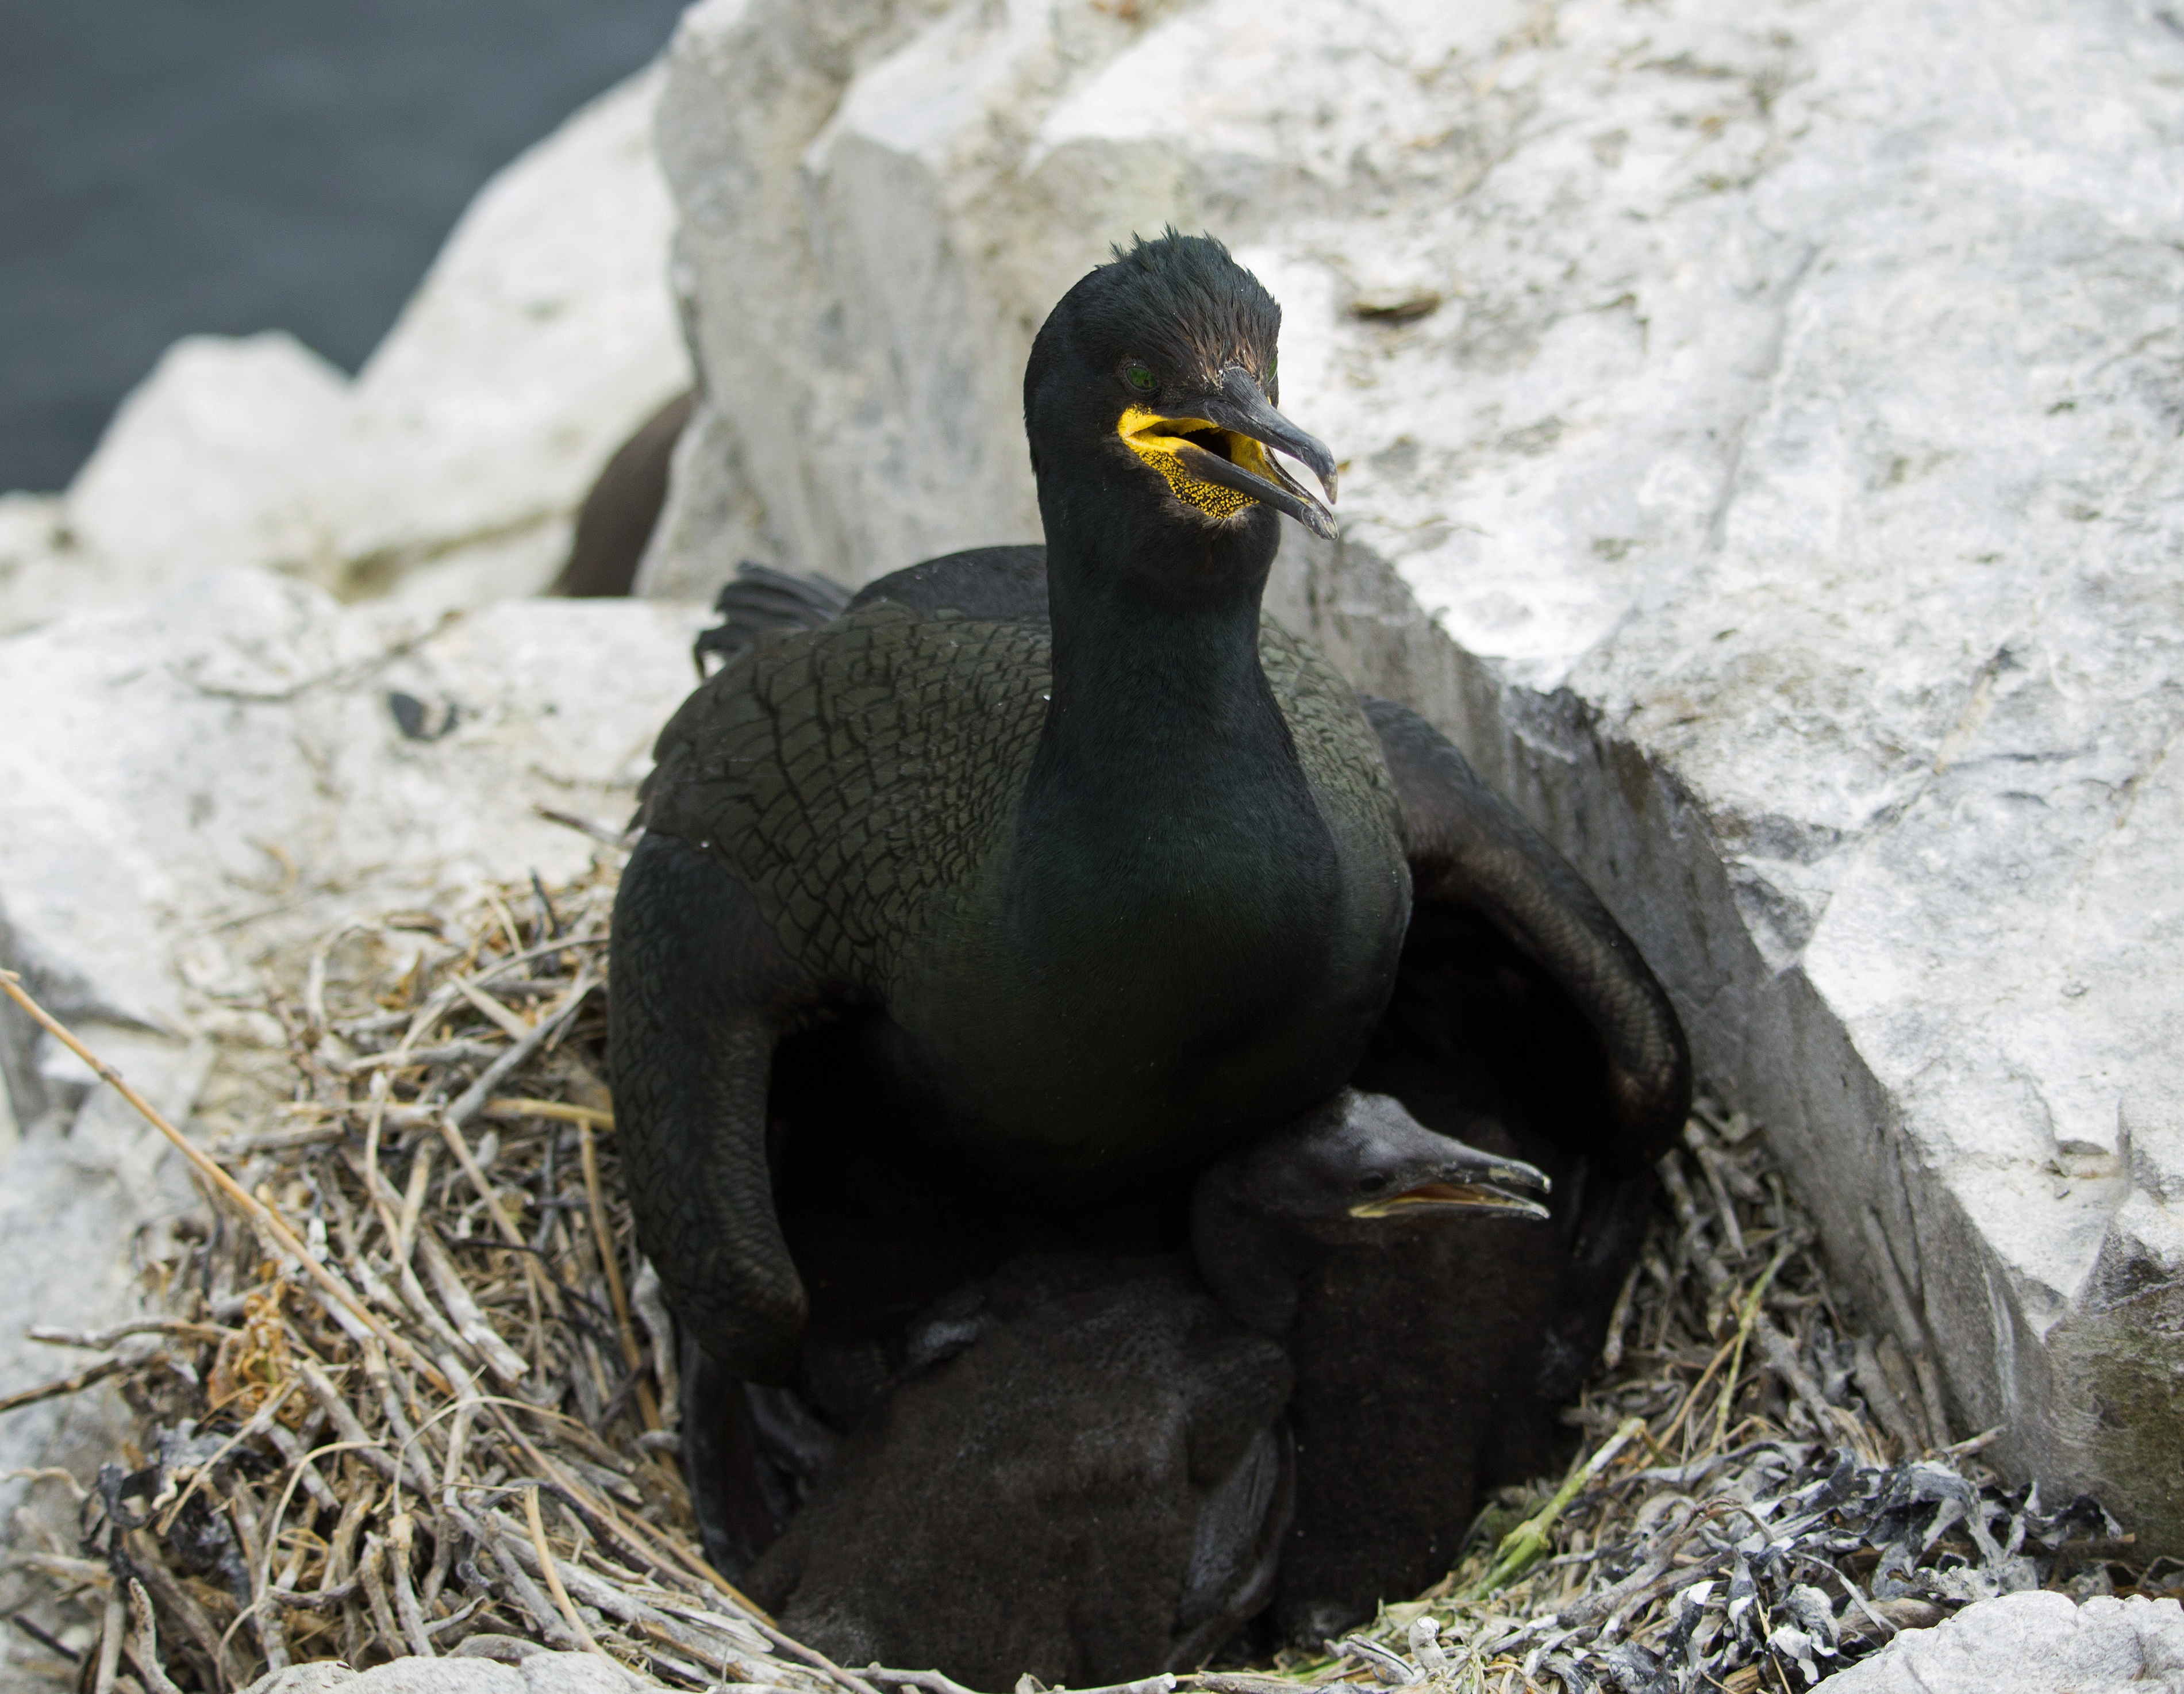
nature, bird, seabird, cliff, wildlife, wild, zoo, young, beak, fauna, penguin, hatchling, uk, vertebrate, cormorant, nest, shag, north sea, northumberland, phalacrocorax, nesting, flightless bird, farne islands, farne